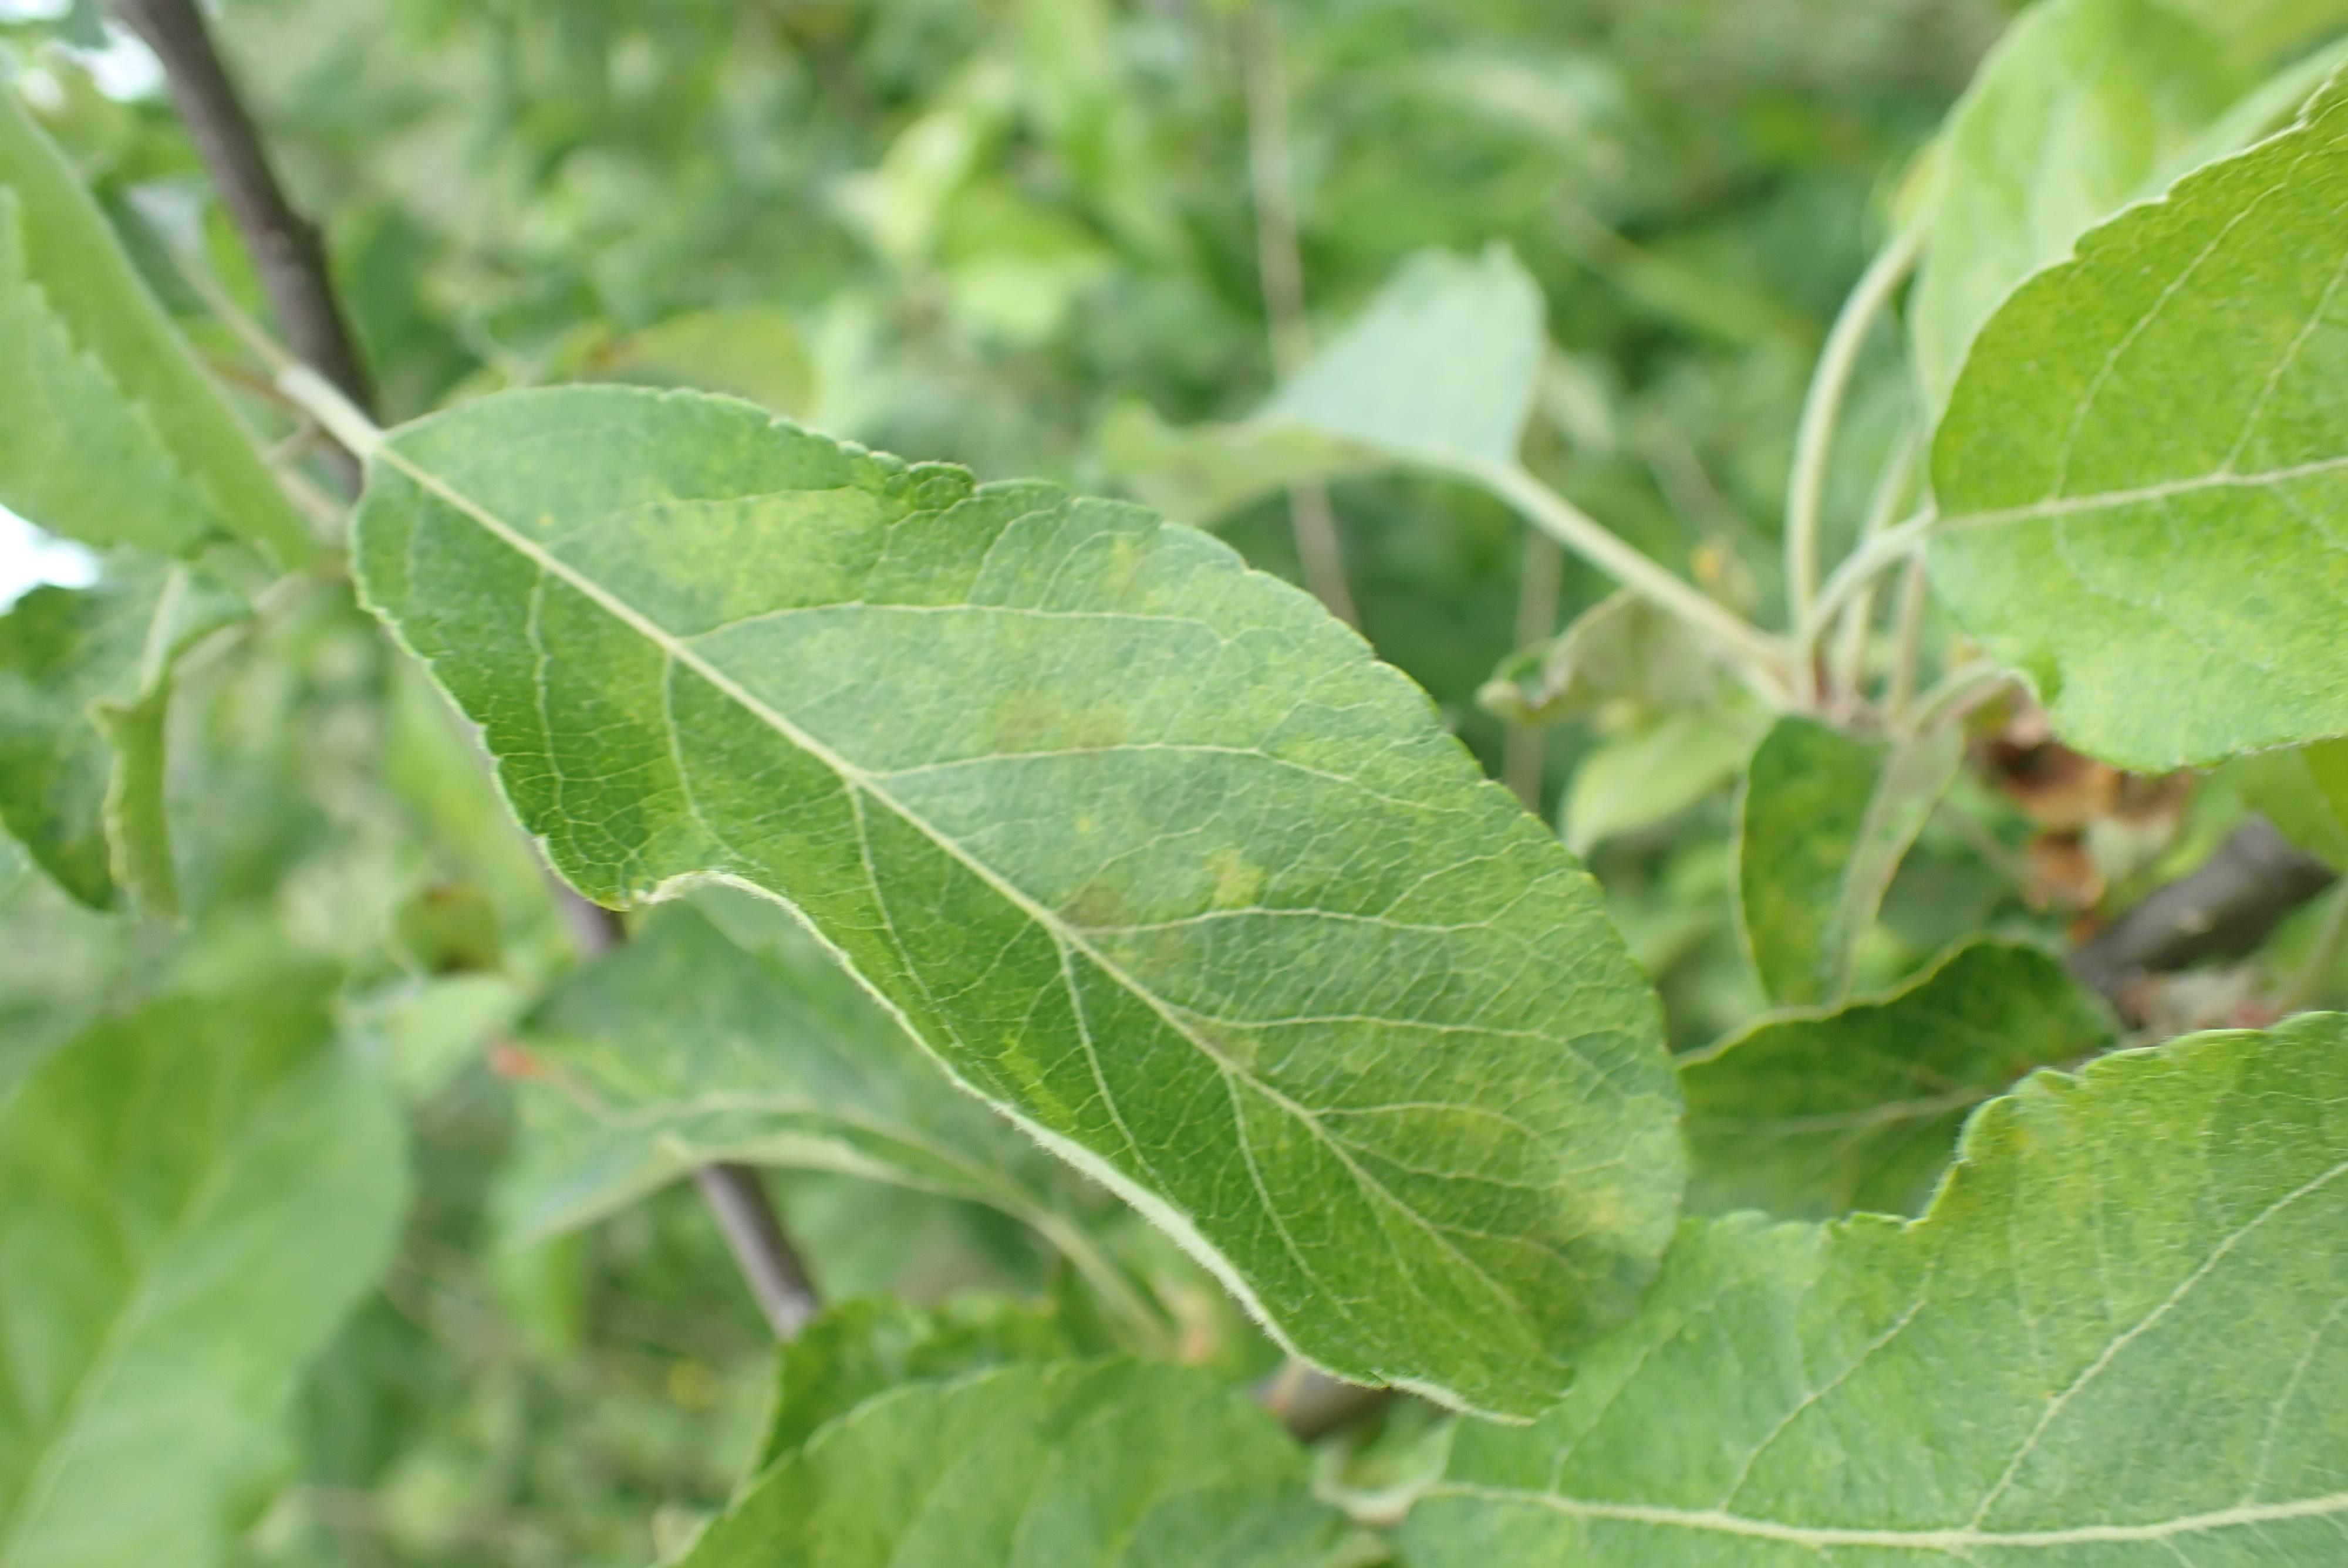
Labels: scab